West Hartford Bridge

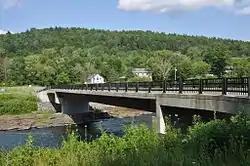
The modern steel girder bridge

The West Hartford Bridge is a steel deck girder bridge carrying Town Highway 14 (the Quechee-West Hartford Road) across the White River in the village of West Hartford, Vermont. It was built by the town with state assistance in 2006, replacing a Parker through truss bridge built by the state after Vermont's devastating 1927 floods. The 1929 bridge was listed on the National Register of Historic Places in 1992.